ColorADD

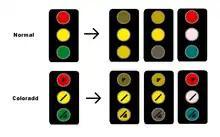
Application of coloradd code in traffic lights with color blindness

It was also recognised by Buenos Aires University and TEDx Porto.